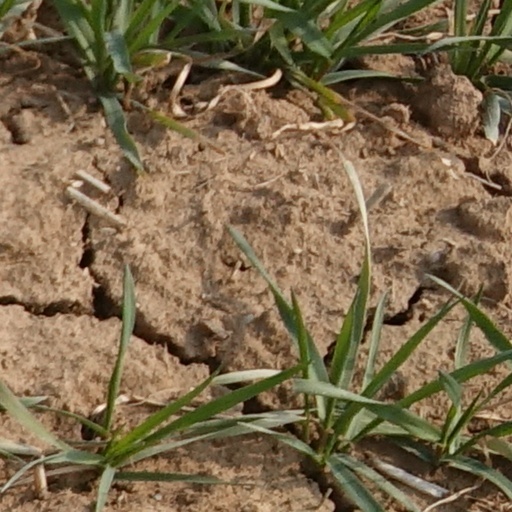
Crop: wheat